Judas and the Black Messiah

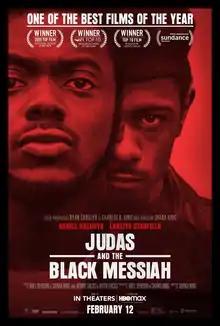
Theatrical release poster

Judas and the Black Messiah is a 2021 American biographical historical drama film directed and produced by Shaka King, who wrote the screenplay with Will Berson, based on a story by the pair and Kenny and Keith Lucas. The film is about the betrayal against Fred Hampton (played by Daniel Kaluuya), chairman of the Illinois chapter of the Black Panther Party in the late-1960s Chicago, by William O'Neal (played by LaKeith Stanfield), an FBI informant. Jesse Plemons, Dominique Fishback, Ashton Sanders, Darrell Britt-Gibson, Lil Rel Howery, Algee Smith, Dominique Thorne, and Martin Sheen also star.